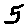
Label: 5